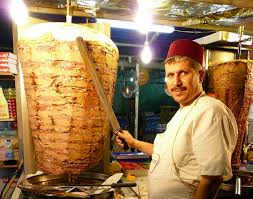
Yemek: kebap